Hunrodeiche

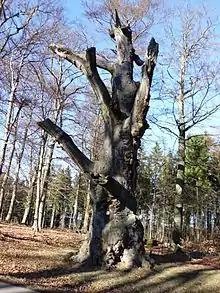
The Hunrodeiche

The Hunrodeiche or, more rarely, the Hunrodseiche, in the Harz Mountains of central Germany is an oak tree over 1,000 years old near Hainfeld in the county of Mansfeld-Südharz in the state of Saxony-Anhalt.